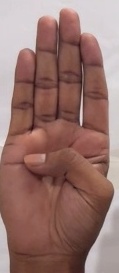
ASL sign: B